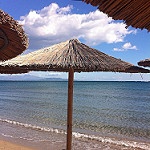
Label: sea